Question: Please indicate a possible affordance area of baseball bat that can be used for holding
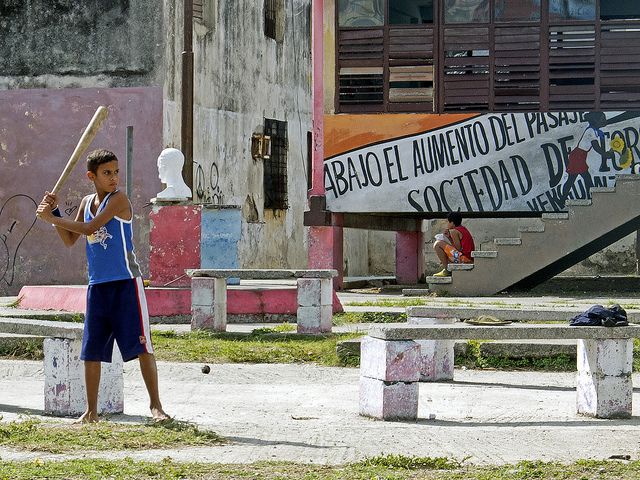
Answer: [24.737, 182.105, 71.053, 230.526]